Wilhelmine Sulzer

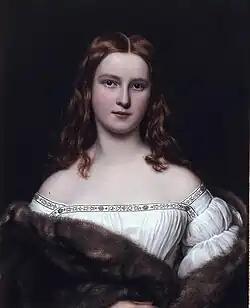
17-year-old Wilhelmine Sulzer in a painting for the Gallery of Beauties painted by Joseph Karl Stieler in 1838

Friederica Catharina Sulzer better known for her stage name as Wilhelmine Sulzer (Munich, 1820 – ?) was a Munich royal court actress. She appeared in the Gallery of Beauties gathered by Ludwig I of Bavaria in 1838.